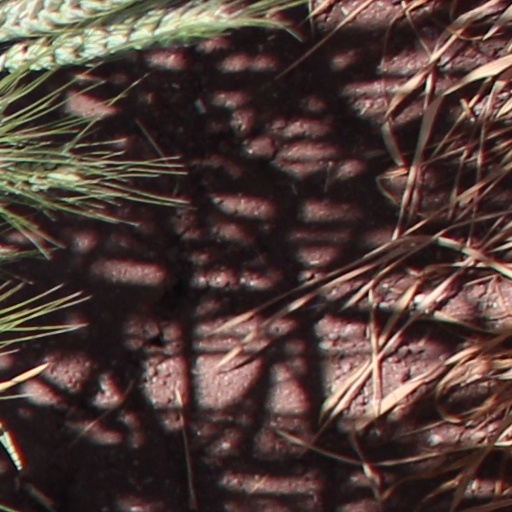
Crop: wheat